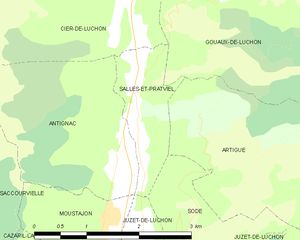
Salles-et-Pratviel est une commune française située dans le département de la Haute-Garonne en région Occitanie.